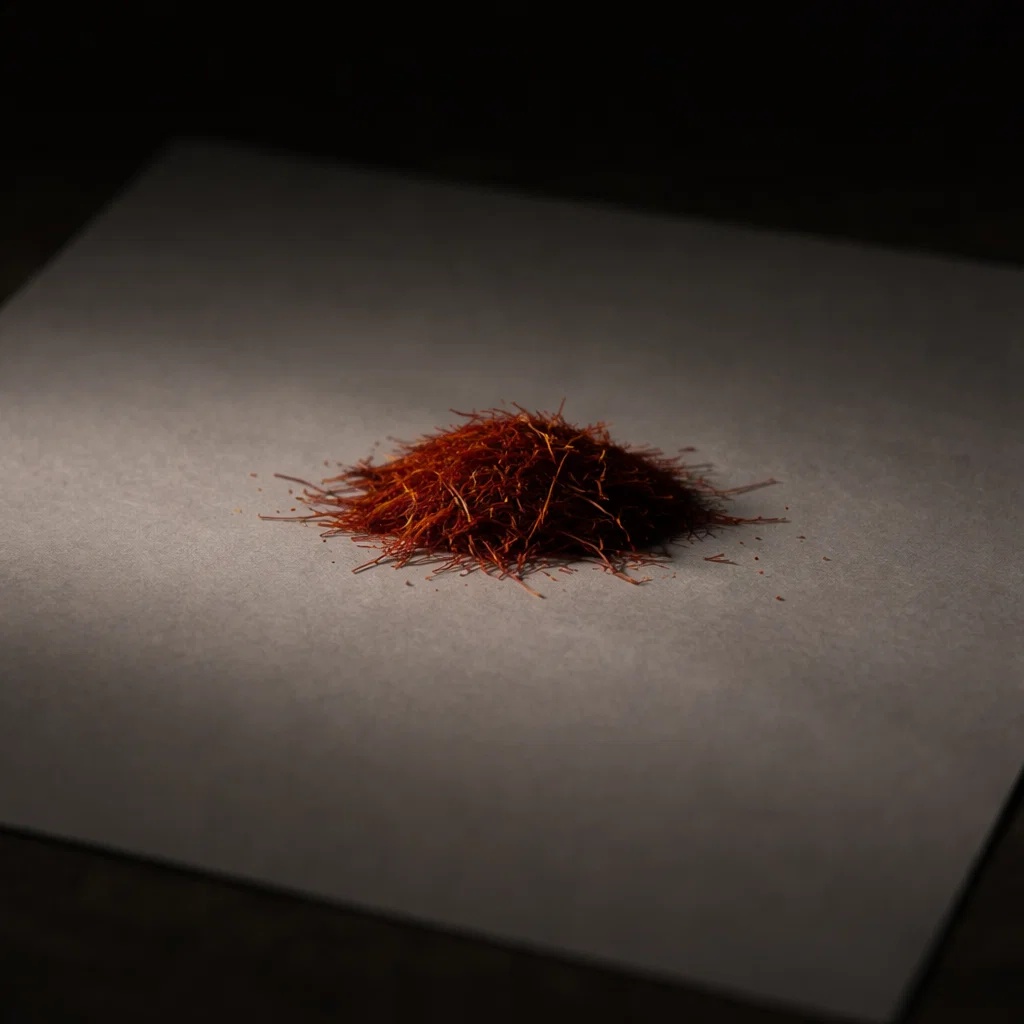
Saffron quality class: lacha